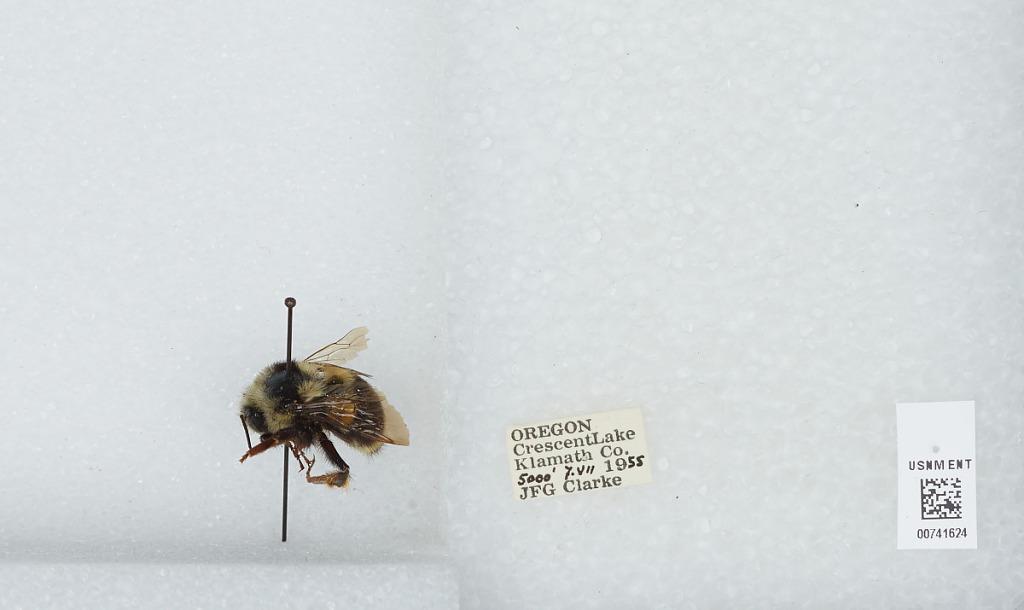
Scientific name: Bombus (Pyrobombus) bifarius Cresson
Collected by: J. Clarke
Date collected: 1955-7-7
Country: United States
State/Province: Oregon
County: Klamath
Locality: Crescent Lake
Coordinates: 43.4756, -121.992